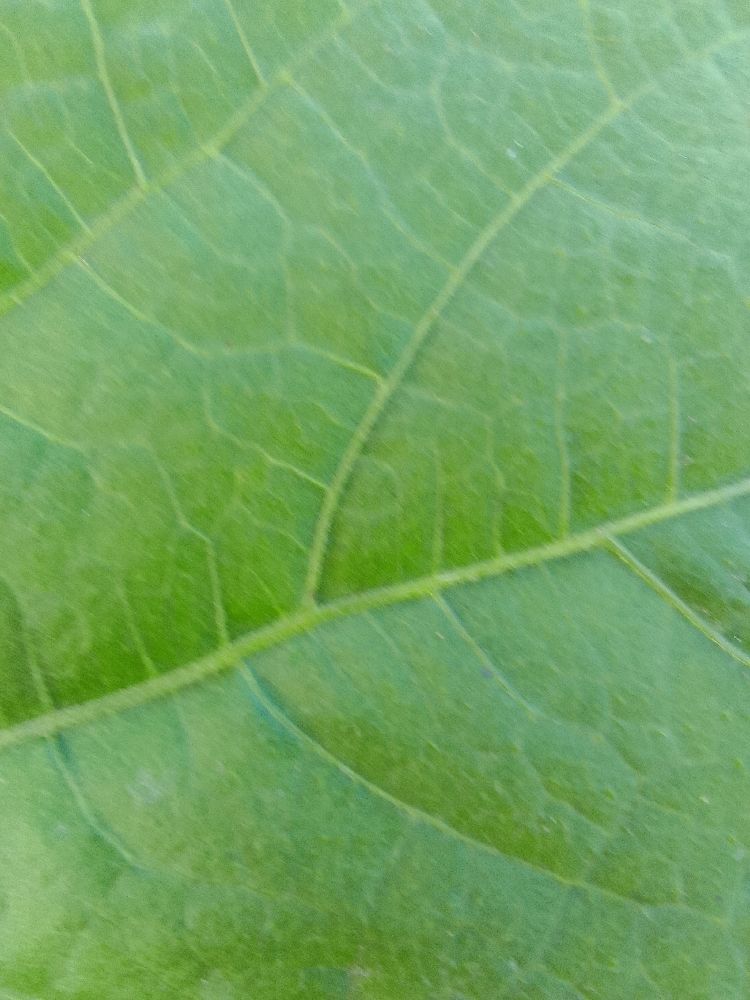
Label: healthy